Hunziker House (Syracuse, New York)

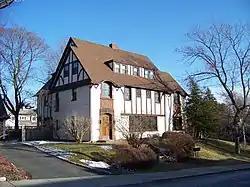

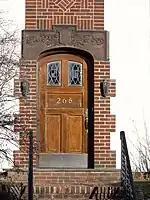
Door detail

Hunziker House or Hunziker Residence, in Syracuse, New York, was designed by Ward Wellington Ward and was built in 1926. It was listed on the National Register of Historic Places in 1997.